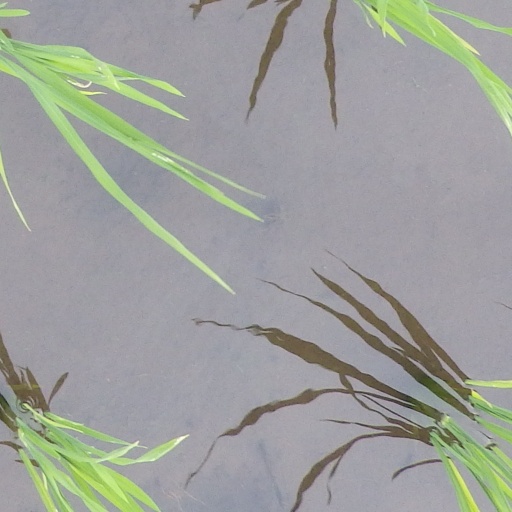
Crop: rice